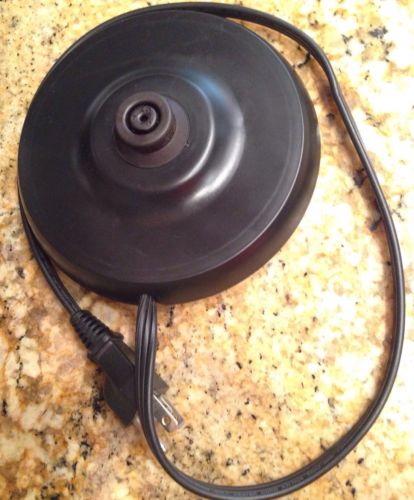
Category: kettle